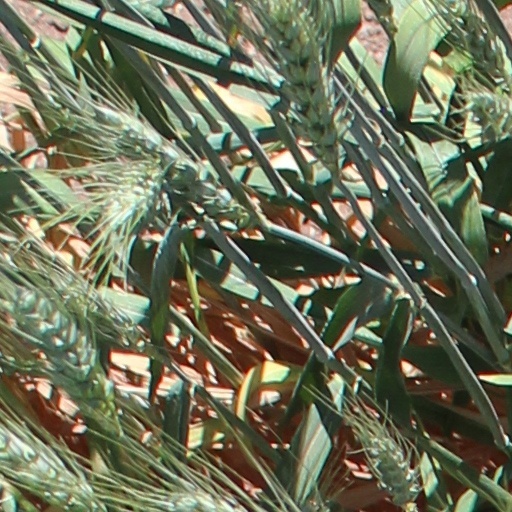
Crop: wheat